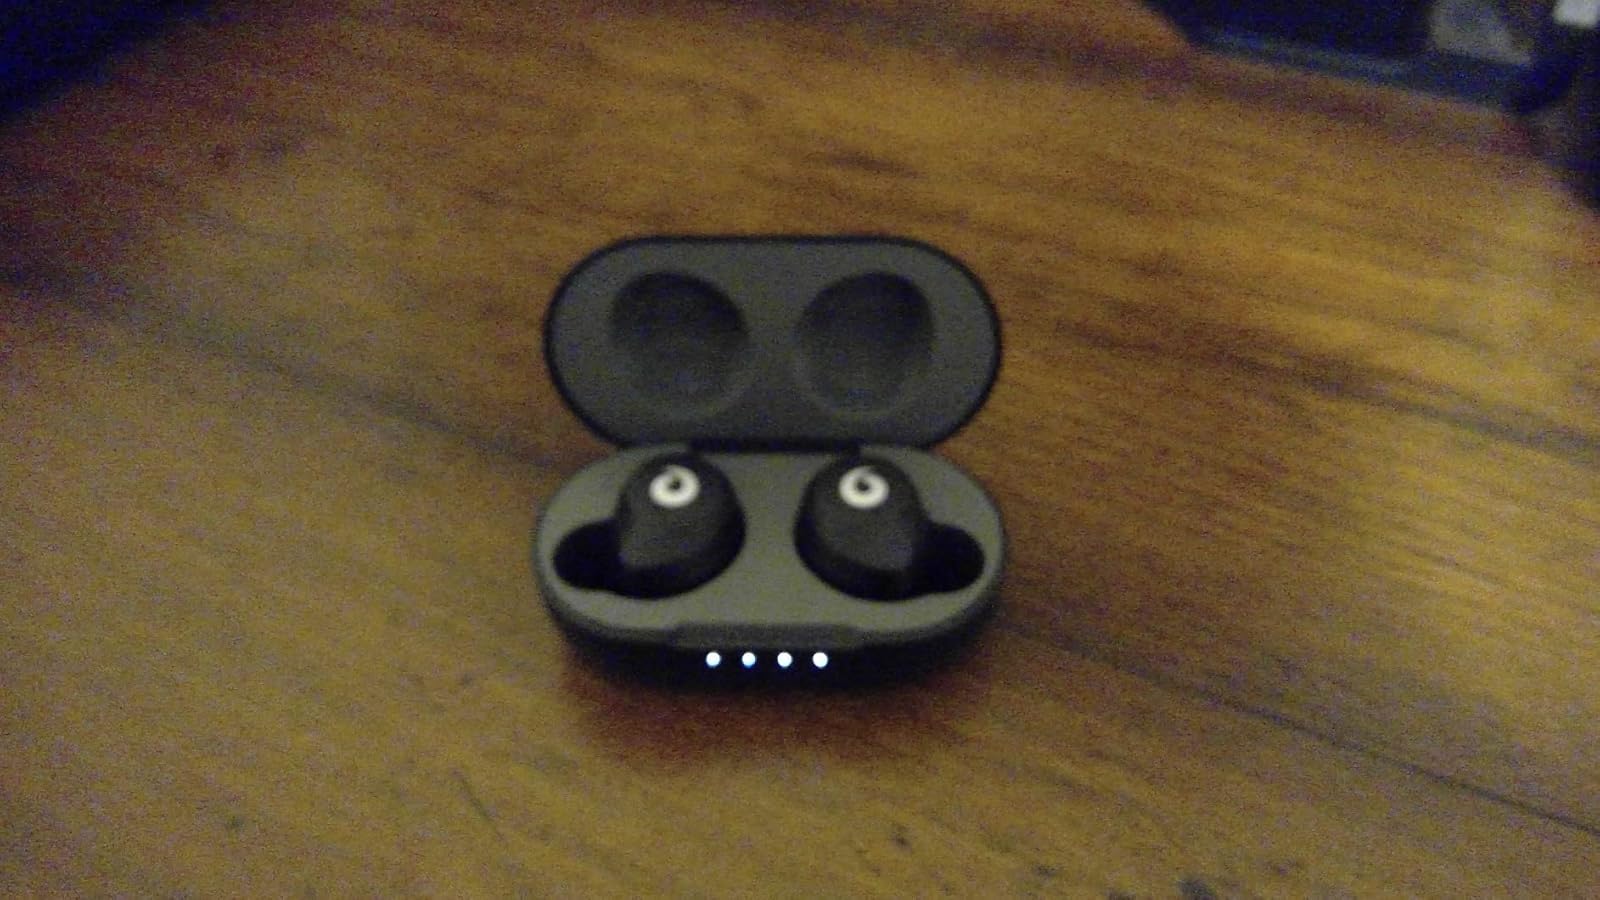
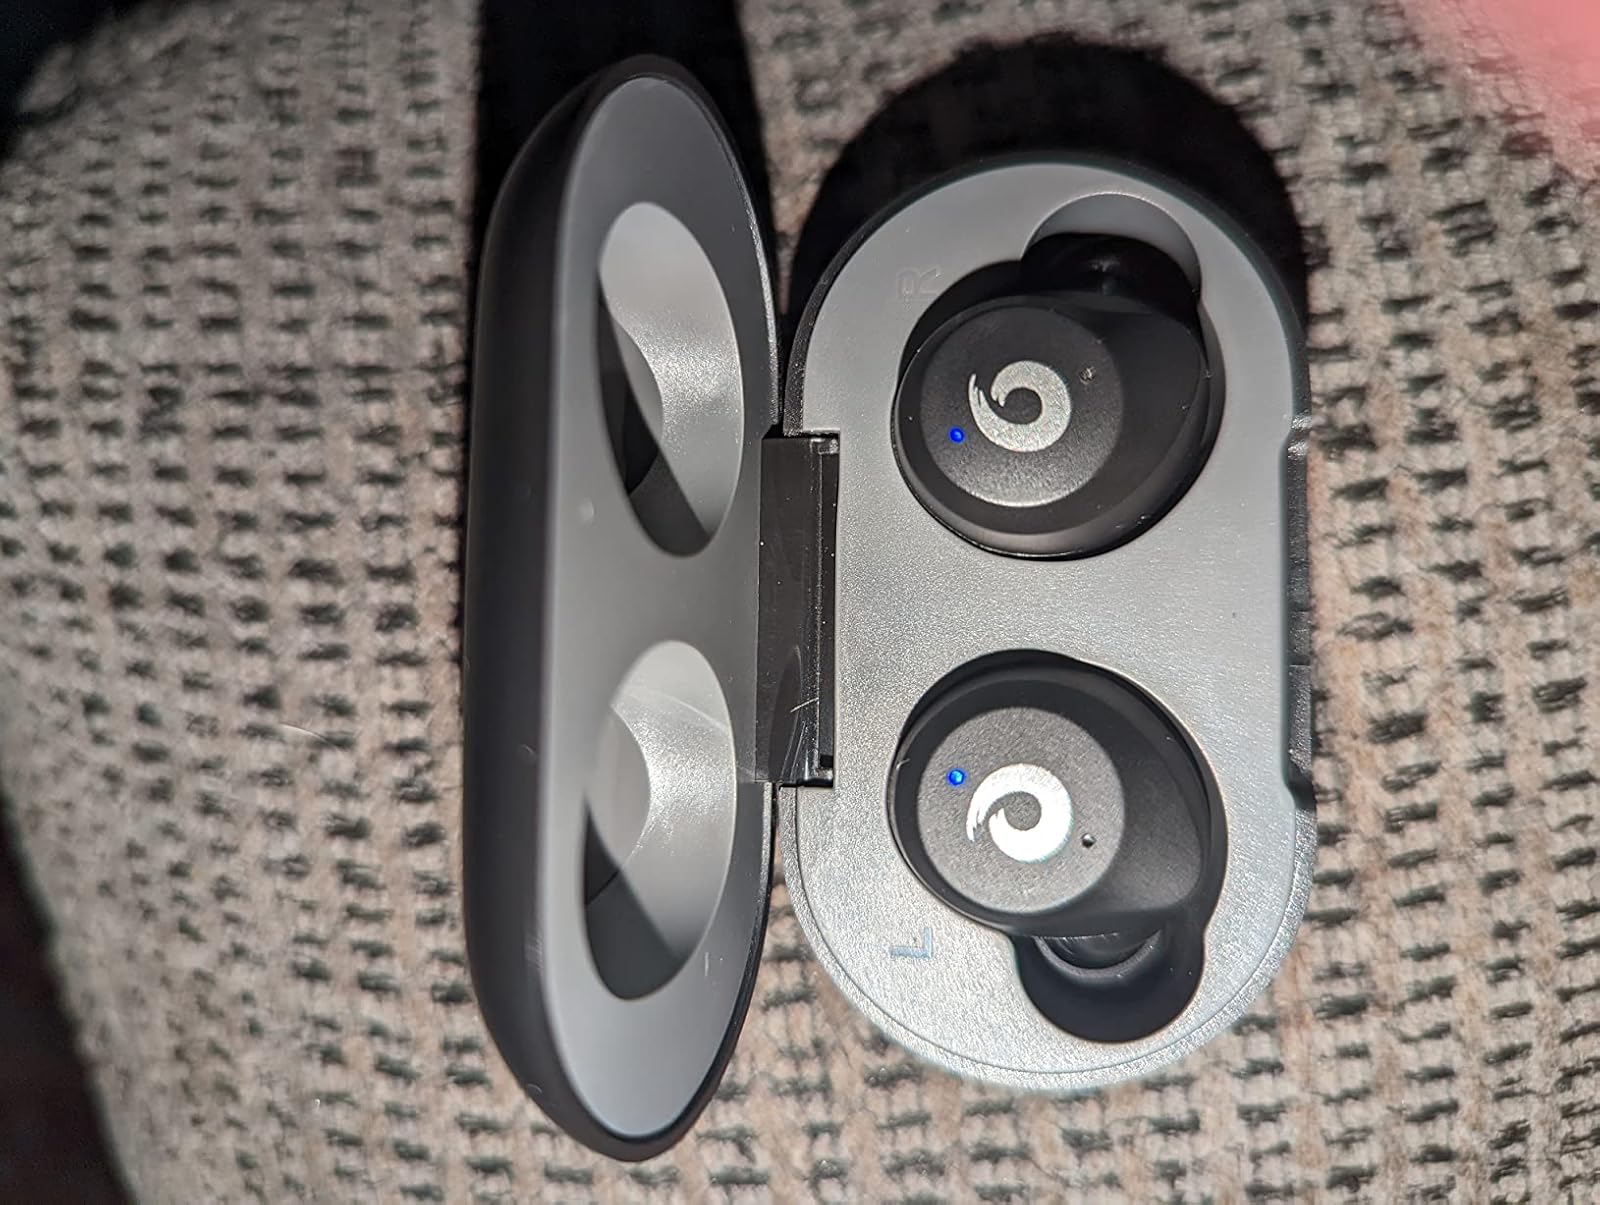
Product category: earbuds
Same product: yes